1970 British Annapurna South Face expedition

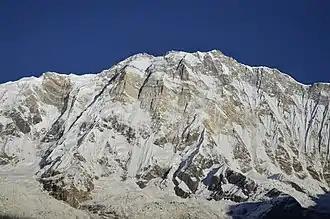
Annapurna South Face from Base Camp (2013)

The 1970 British Annapurna South Face expedition was a Himalayan climb that was the first to take a deliberately difficult route up the face of an 8,000-metre mountain. At the time that the expedition set out, in March 1970, the only 8000ers which had been ascended more than once were Everest, Cho Oyu and Nanga Parbat; only Everest and Nanga Parbat had been climbed by a route different from that used on the first ascent.